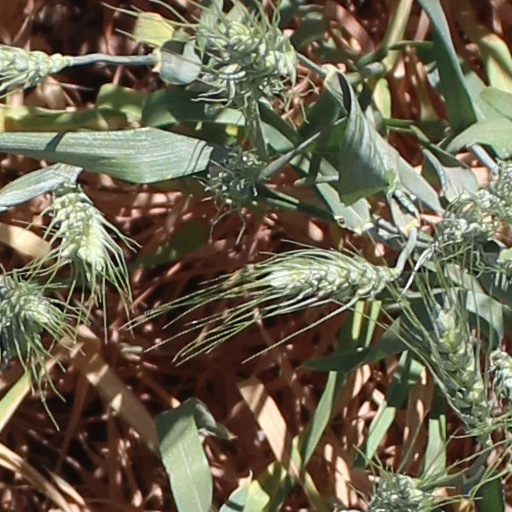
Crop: wheat